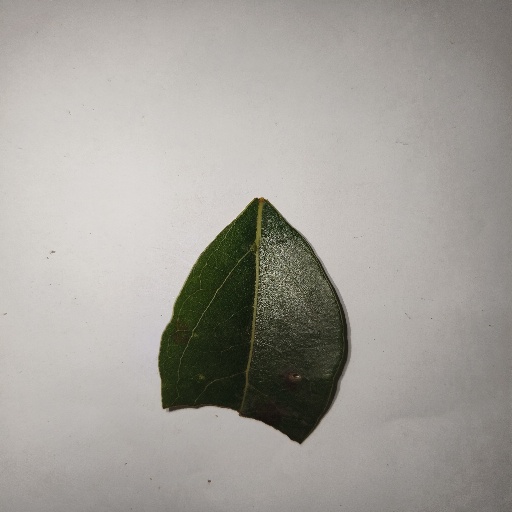
Species: Camphor
Leaf condition: Shot Hole